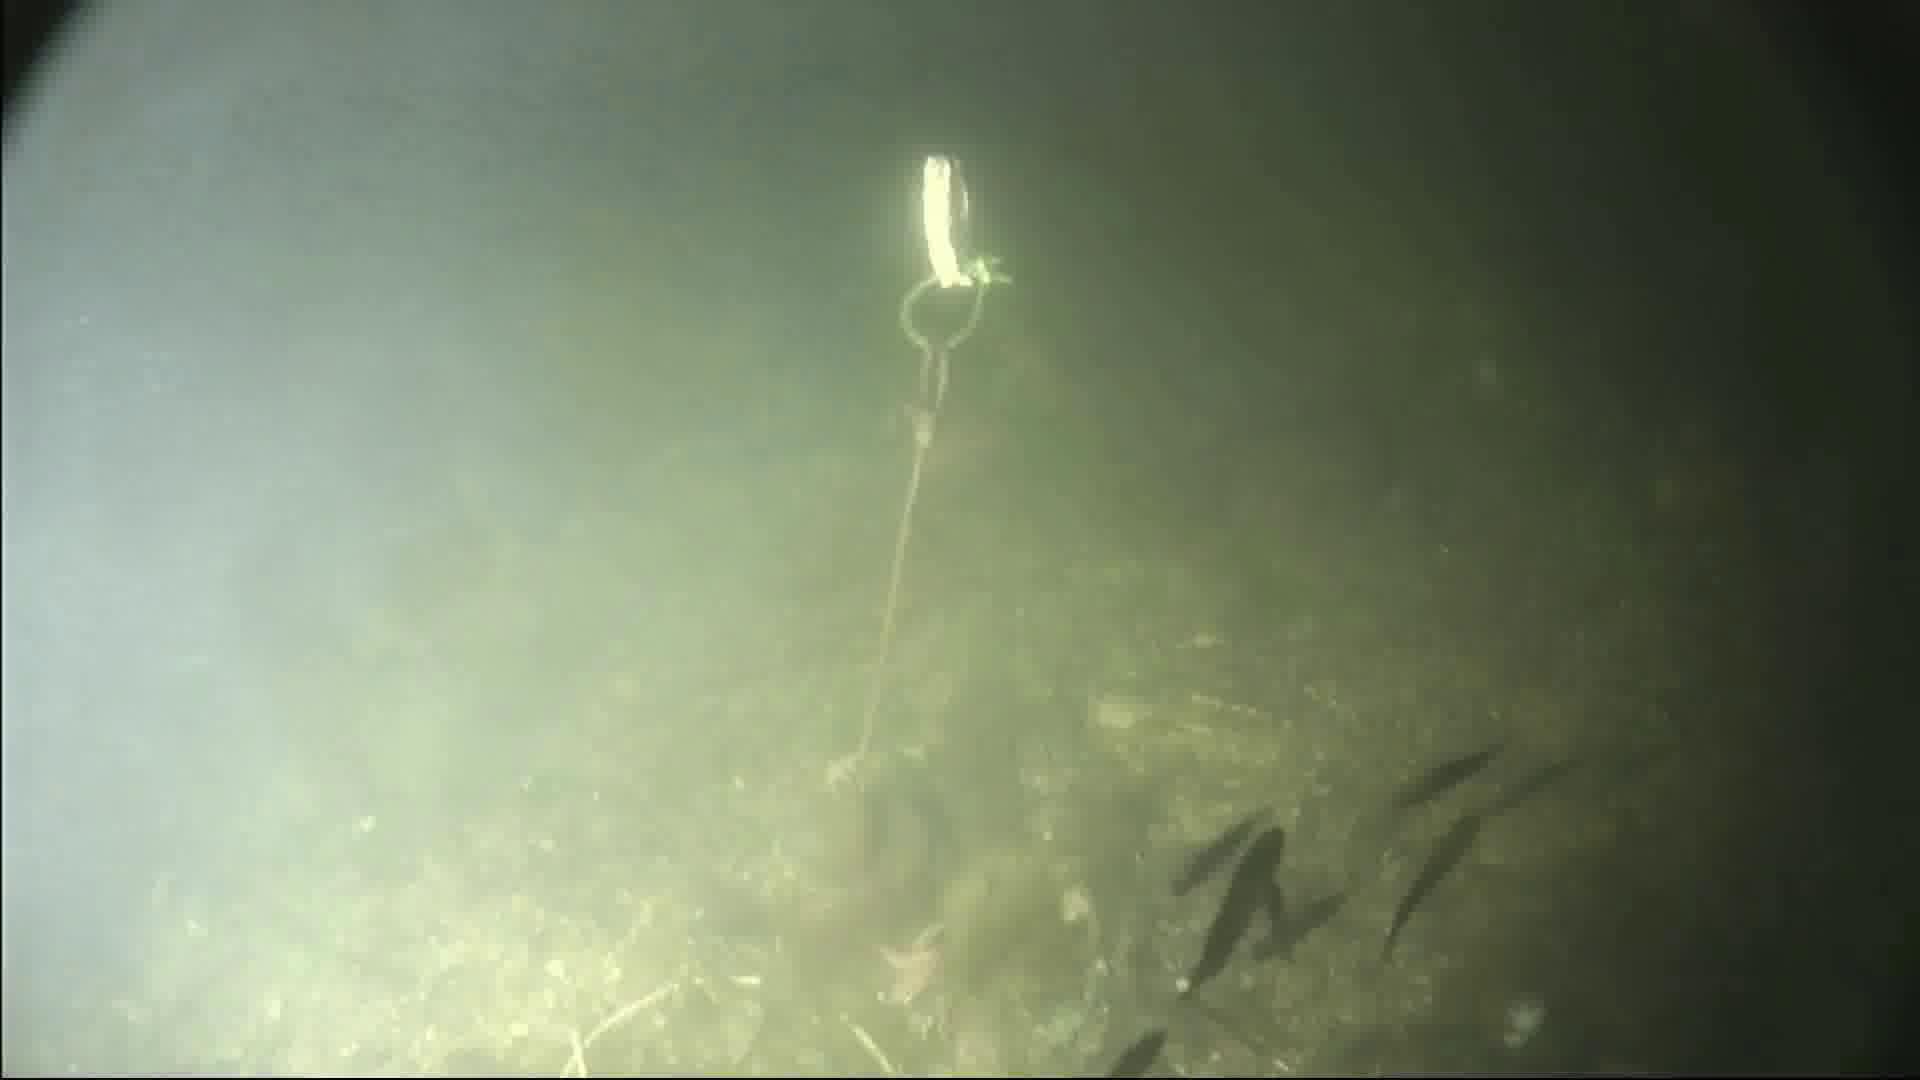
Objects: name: starfish
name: small_fish
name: crab